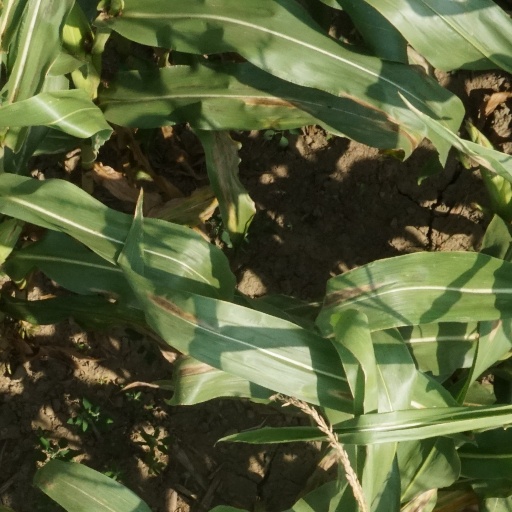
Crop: maize; corn